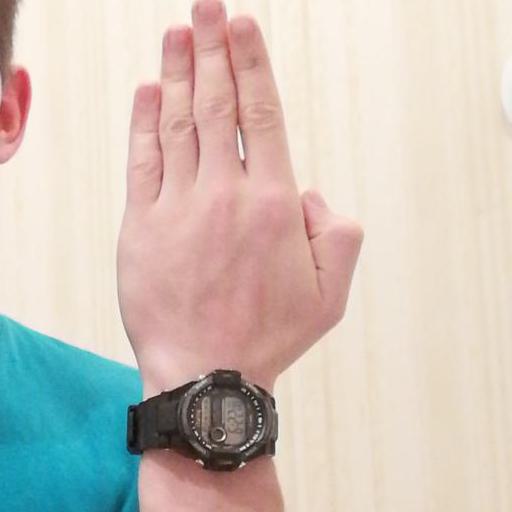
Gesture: stop_inverted